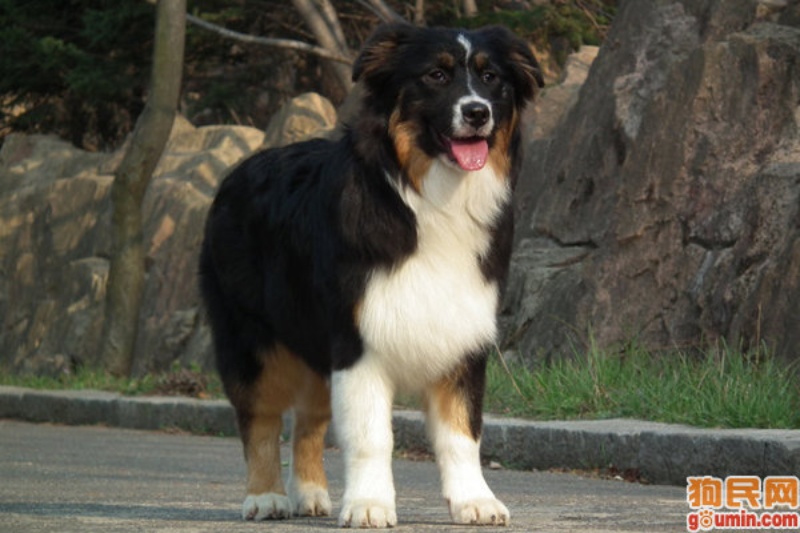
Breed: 245-n000098-Australian_Shepherd